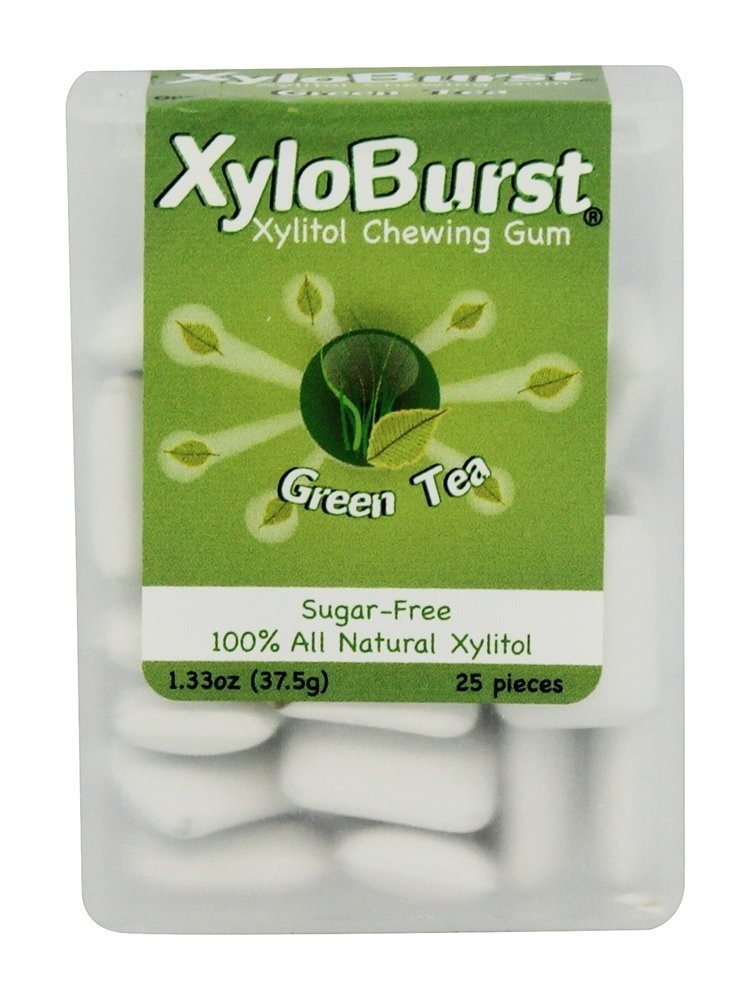
Item Name: Xyloburst Xylitol Gum Flip-Top Jar, Green Tea, 25 Count
Bullet Point 1: All Natural, Non-GMO
Bullet Point 2: 40% MORE Xylitol than other brands
Bullet Point 3: Sugar-Free, No Aspartame
Bullet Point 4: Safe for Diabetics
Bullet Point 5: Gluten-Free
Value: 25.0
Unit: count

Price: 2.645